Tourism in the Basque Autonomous Community

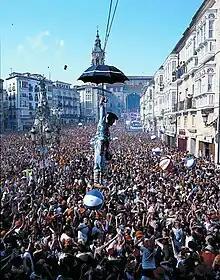
Vitoria-Gasteiz party

Donostia-San Sebastián, Vitoria-Gasteiz and Bilbao have much experience in the area of conferences, meetings, conventions and incentives. All three have Convention Bureaux, which facilitate the organisation of events. The three capitals have opted for stylish sites, from which it is worth highlighting the Kursaal Congress Centre (San Sebastián), designed by Rafael Moneo, the Europa Congress Centre (Vitoria-Gasteiz) and the Euskalduna Conference Centre (Bilbao), which has the appearance of a ship which is continuously under construction. There are a further dozen sites on offer with different shapes and sizes for all types of gatherings, such as Ficoba, in Irun. Bilbao is also home to the Bilbao Exhibition Centre, a large, versatile space for every type of event.